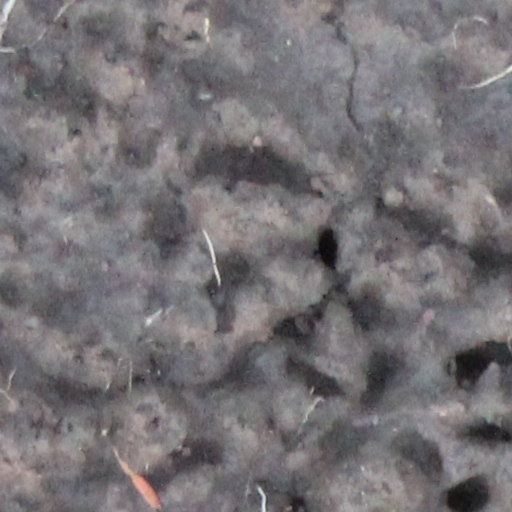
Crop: wheat